Derby Paulista

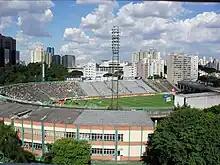
Estadio Palestra Italia, the old Palmeiras' stadium

In 1986, despite still remaining without titles, Palmeiras had two great wins in the derby, both in the Campeonato Paulista. The first one was a 5–1 win in the second phase of the championship, paying back for their defeat in the derby by the same result four years before. Later on, the "Dérbi Paulista" took place, once again, in the semifinals of "Paulistão". Corinthians won the first leg 1–0, with a goal by Cristóvão, and the highlight of the game were the numerous refereeing errors. The "alviverdes" came back stronger in the second leg, winning 3–0 win, with a great display by striker Mirandinha, who scored Palmeiras' first gol in the 87th minute, and the second one, in overtime. The third was an Olympic goal by Éder, making Palmeiras advance to the finals, in which they ended up being defeated by Inter de Limeira.